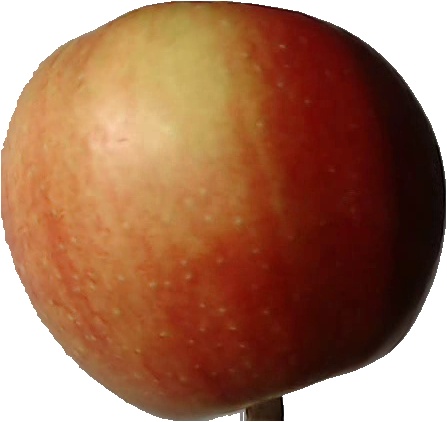
Label: apple_red_2